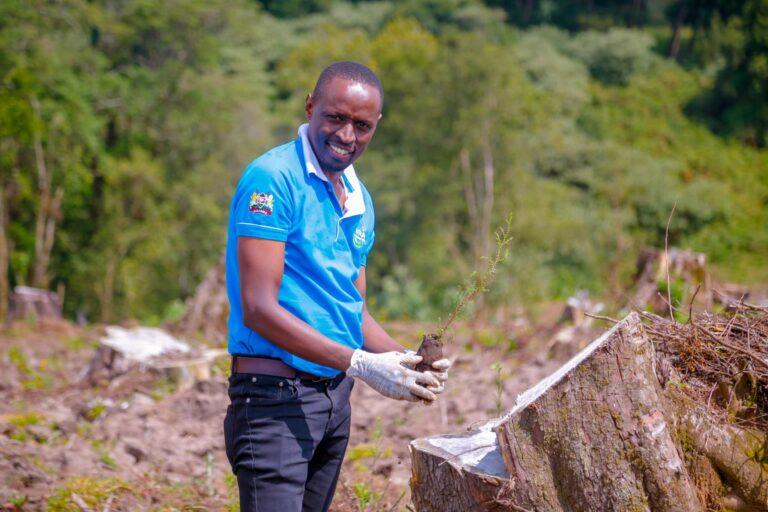
Mtaalamu wa misitu, mwanaume alievalia mavazi nadhifu sana akiwa katika eneo la misitu, mahali ambapo miti mikubwa imeota katika eneo hilo, akikagua misitu hiyo na kuiandaa vizuri kwa ajili ya kuchunguza namna na mienendo ya afya ya misitu.